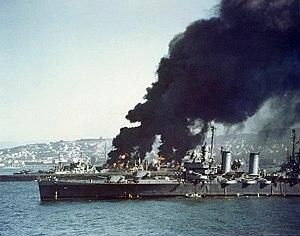
L'USS Savannah (CL-42) est un croiseur léger de classe Brooklyn construit pour l'United States Navy dans les années 1930. Il est le quatrième navire baptisé du nom de la principale ville de l'état de Georgie.
L'opération Torch est le nom de code donné au débarquement des Alliés le 8 novembre 1942 en Afrique française du Nord.
Le port d'Alger est un port maritime algérien, s’étendant du quartier d’Alger-Centre à la commune de Belouizdad, dans la banlieue industrielle d’Alger. Il est l'un des plus grands ports d'Algérie.
La classe Brooklyn est une classe de neuf croiseurs légers, la dernière mise en service dans l'United States Navy avant la Seconde Guerre mondiale. Armés de cinq tourelles triples de 152 mm, ces croiseurs, à leur mise en service, délivraient la plus lourde bordée des croiseurs de l'US Navy. Ils ont été livrés entre le début de la Guerre sino-japonaise et la campagne de Pologne. Ils ont participé à de nombreuses opérations navales dans le Pacifique mais aussi sur les côtes marocaines et en Méditerranée. Plusieurs d'entre eux y ont été endommagés, parfois gravement, mais un seul y a été détruit au combat. Ils ont été désarmés après la fin de la guerre et six d'entre eux ont été transférés à des marines sud-américaines dans lesquelles ils ont été opérationnels pendant plusieurs décennies. L'ancien Phoenix devenu le General Belgrano argentin a été torpillé et coulé pendant la guerre des Malouines, le 2 mai 1982, par un sous-marin nucléaire d'attaque britannique.